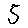
Label: 5